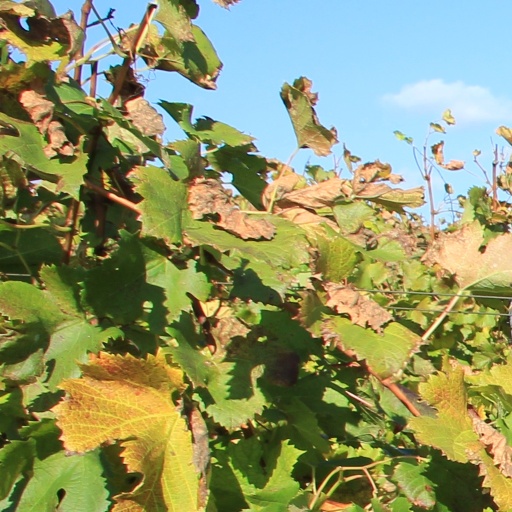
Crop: grape